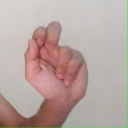
अक्षर: ढ